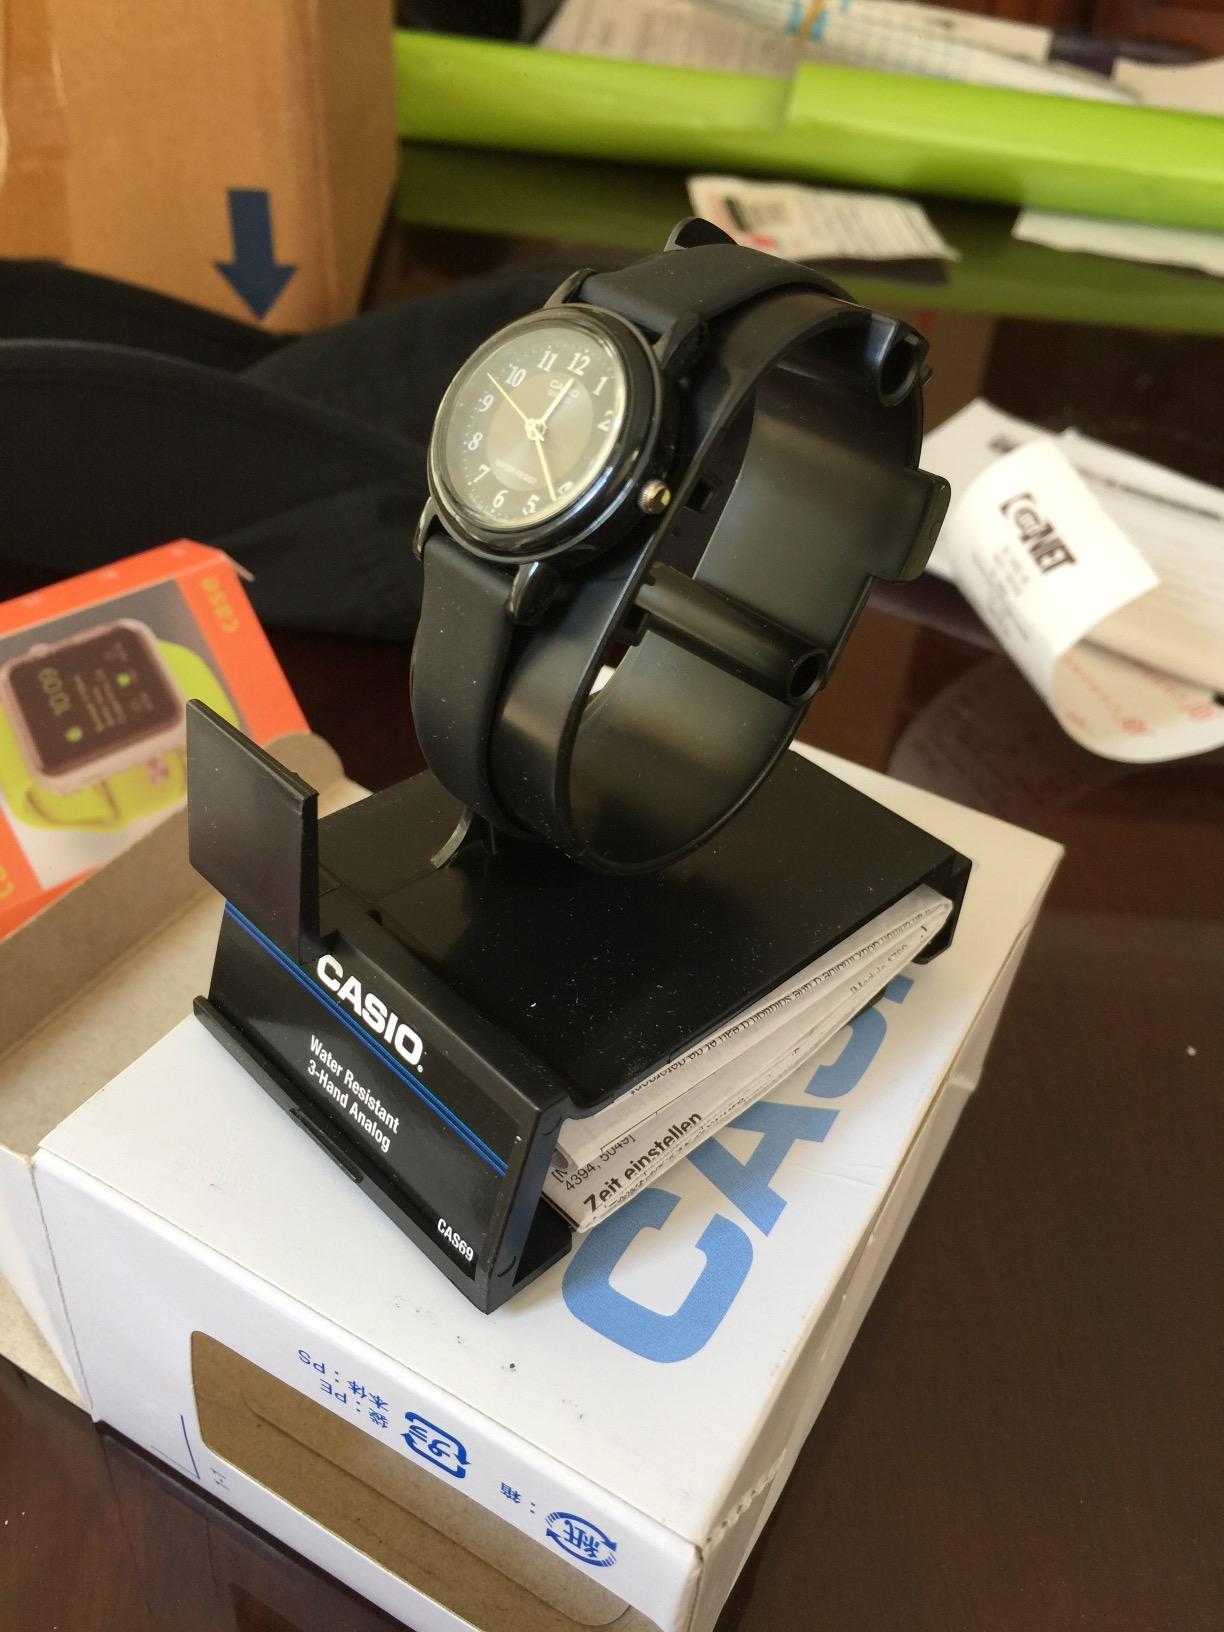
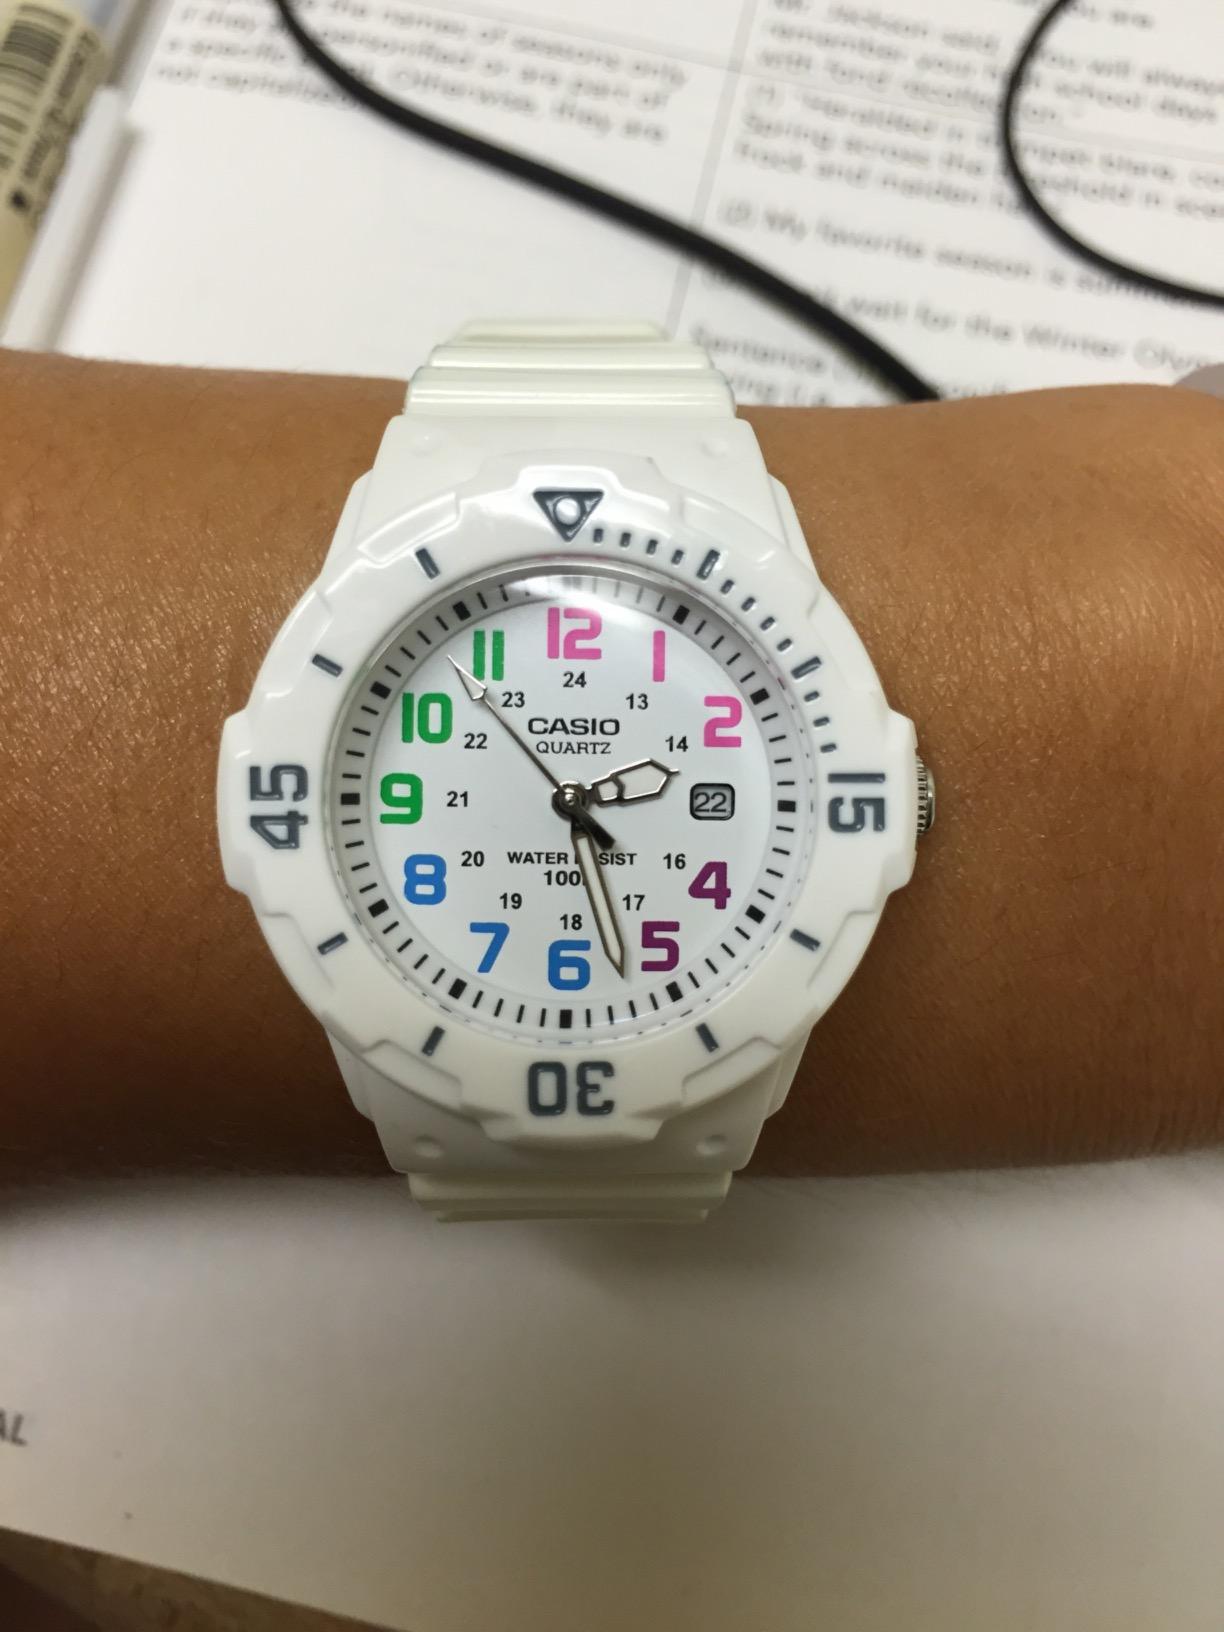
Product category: accessories_watch
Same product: no